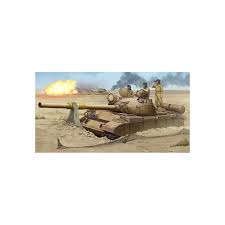
Label: Tank